Singga

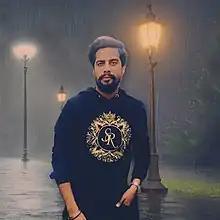

Manpreet Singh, professionally known as Singga, is an Indian singer, songwriter, actor, rapper, lyricist, composer, producer and Director associated with Punjabi Music and Punjabi cinema. He is best known for his bollywood songs "Badnam", "Sheh", "Shadow", "Photo", "Jatt Di Clip 2" and "Brotherhood" in punjabi music industry. He made his acting debut with bollywood movie, "Jora: The Second Chapter" in film industry.